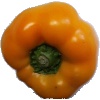
Label: Pepper Yellow 1